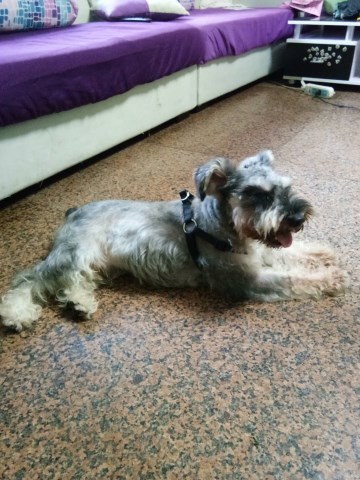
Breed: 2342-n000102-miniature_schnauzer